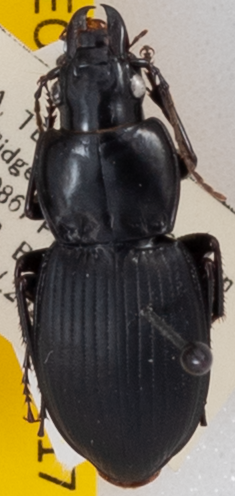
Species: Cyclotrachelus sigillatus
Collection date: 2022-08-31
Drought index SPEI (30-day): -0.222
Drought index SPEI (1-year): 0.422
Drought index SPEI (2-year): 0.512